Liberty Head nickel

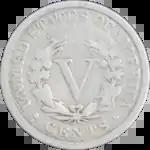
1912-D nickel; the mintmark D for Denver is found at lower left, by the dot.

The turn of the century saw unprecedented demand for nickels, due to a booming economy and the use of nickels in coin-operated machines. In 1900, Mint Director George E. Roberts called on Congress to grant the Mint a larger appropriation to purchase base metals, allowing for greater production of nickels and cents. The same year, the design was modified slightly, lengthening some of the leaves on the reverse. This change occurred with the introduction of a new hub, from which coining dies were made. Demand for the coins remained heavy; in March 1911, "Mehl's Numismatic Monthly" reported that the Mint was working twenty-four hours a day to produce cents and nickels, and even so was failing to satisfy demand.